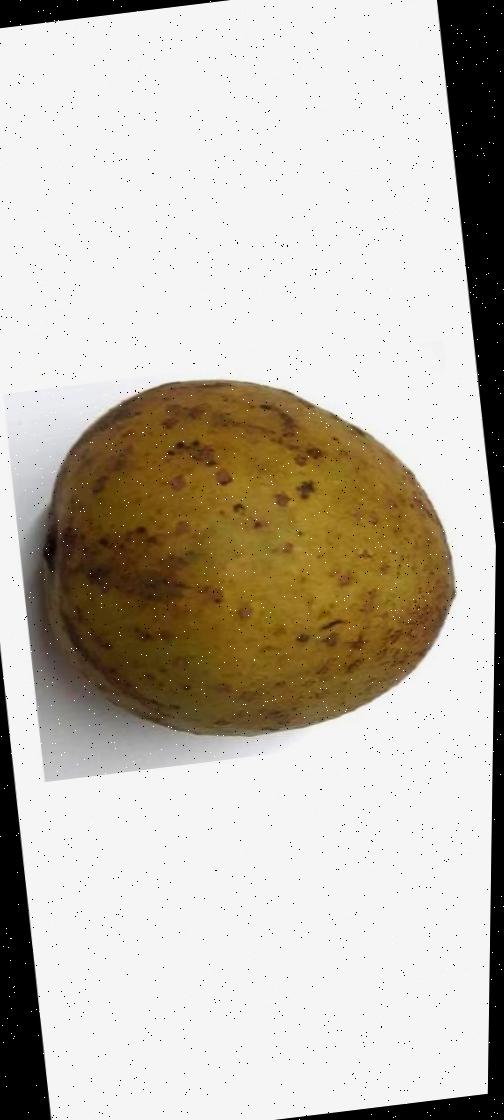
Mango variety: Gourmoti